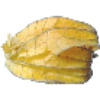
Label: Physalis with Husk 1